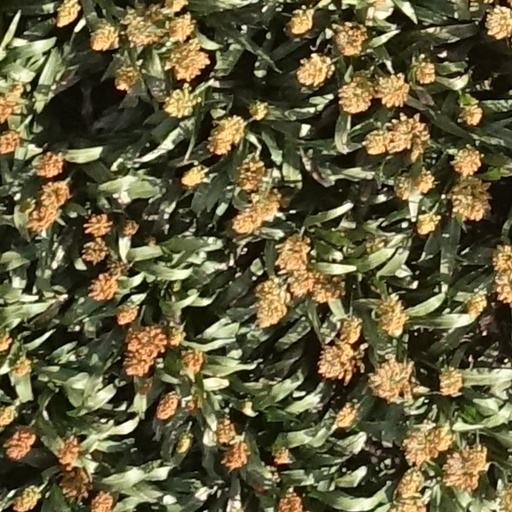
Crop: sorghum